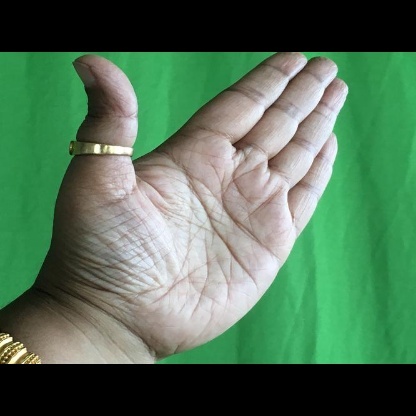
Mudra: Ardhachandran